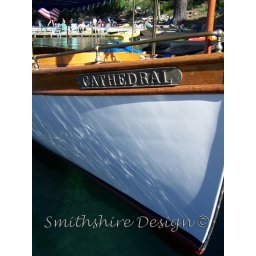
Cathedral at the lake is a lovely wooden boat moored at Fallen Leaf Lake, near Lake Tahoe.